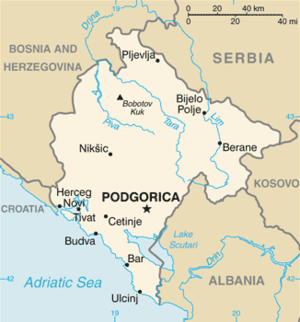
Montenegro / Geografi
Kort over Montenegro
Montenegro er en republik på Balkan. Montenegro grænser op til Adriaterhavet, Kroatien, Bosnien-Hercegovina, Serbien, Kosovo og Albanien.